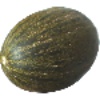
Label: Melon Piel de Sapo 1